Chaoborus

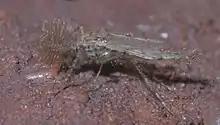
"Chaoborus punctipennis" adult

Their main predator is fish, which can cause a behavioral response due to light factors influenced by their presence. This fish factor causes an increase in the average depth the individuals can be found. This vertical migration behavior is believed to be a chemical reaction, rather than a visual or mechanical. In the African Great Lakes of Malawi and Victoria (but not Tanganyika where this genus is absent, perhaps because of chemical factors), huge swarms of "Chaoborus" midges occur and are collected by local people to make "kungu" cakes, biscuits or burgers, a local delicacy rich in protein. David Livingstone (1865) claimed that they "tasted not unlike caviare".